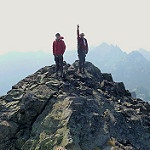
Scene: Outdoor